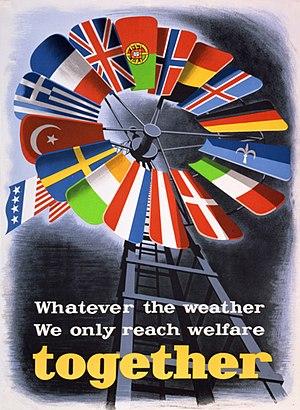
Le Territoire libre de Trieste est un État neutre créé en Vénétie julienne à l'issue de la Seconde Guerre mondiale par une décision du Conseil de sécurité des Nations Unies du 10 janvier 1947 et officialisé en 1947 par le traité de Paris. Ce traité incombait diverses responsabilités au conseil de sécurité de l'ONU envers le Territoire Libre de Trieste. Formé de la ville de Trieste, d'une partie de l'Istrie occidentale et d'une bande côtière qui le reliait à l'Italie, il avait une superficie de 738 km² et environ 330 000 habitants. Placé sous contrôle de l'Organisation des Nations unies, le territoire s'étendait à cheval sur les deux zones d'occupation A et B de la Vénétie julienne. La partie du Territoire libre situé en zone A comptait 311 000 habitants en grande majorité triestins, et comprenant la ville de Trieste ; l'autre partie, située en zone B comptait 54 000 habitants en majorité istriens, et comprenant la ville de Capodistria. La plus grande partie de la population de la zone B du Territoire abandonne cette région entre 1947 et 1956, poussée par la « terreur rouge », notamment les massacres des foibe.
Paul Iᵉʳ de Grèce, roi des Hellènes et prince de Danemark, est né à Tatoï le 14 décembre 1901 et mort à Athènes le 6 mars 1964. Troisième et dernier fils de Constantin Iᵉʳ de Grèce, il règne de 1947 à 1964.
L’Organisation européenne de coopération économique est l'ancêtre de l'OCDE. Fondée le 16 avril 1948, elle eut la charge initiale de répartir les crédits accordés par le Plan Marshall entre les pays de l'Europe occidentale. Elle contribua également à la libéralisation des échanges et permit le renforcement de la coordination économique entre les pays membres.